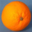
Label: orange